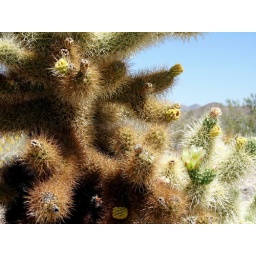
blooming teddy bear cholla featuring a birds' nest in joshua tree national park. i love spring.